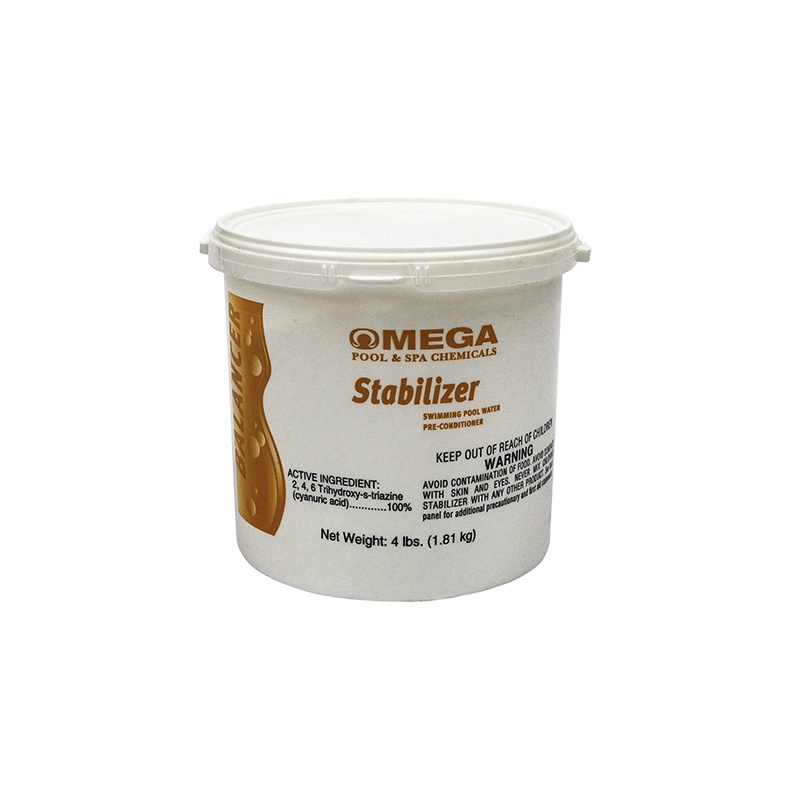
Stabilizer (Cyanuric Acid) - 4lb
Extends chlorine life by protecting it from the sun Reduces excess chlorine consumption Typically added once at the beginning of the season
Category: Home & Garden > Pool & Spa > Pool & Spa Accessories > Pool Cleaners & Chemicals